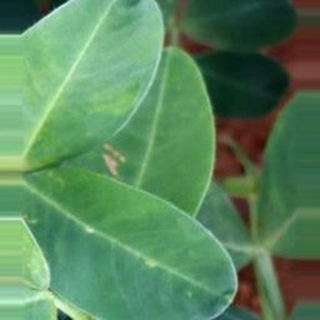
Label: healthy_groundnut